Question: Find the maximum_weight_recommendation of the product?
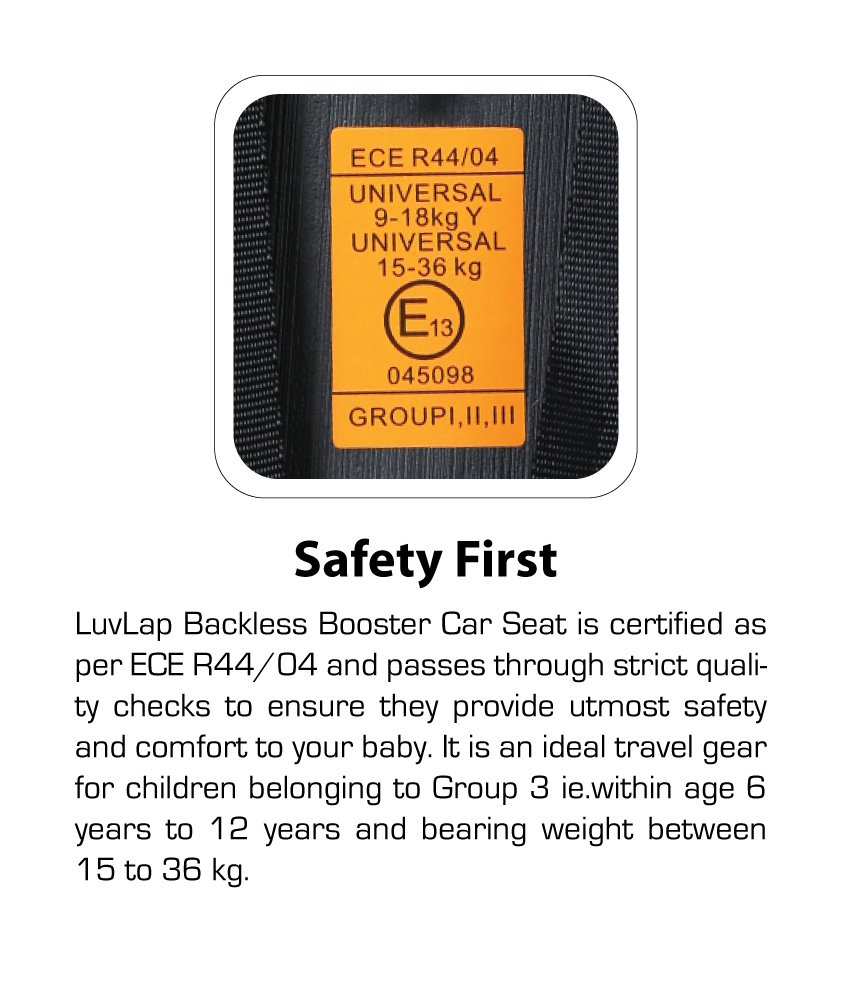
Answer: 15 kilogram to 36 kilogram